Robert J. Coyle

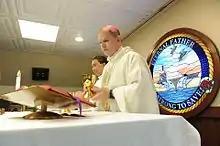
Bishop Coyle celebrating mass aboard the aircraft carrier USS "Theodore Roosevelt"

Robert Joseph Coyle (born September 23, 1964) is an American prelate of the Roman Catholic Church who has been serving as auxiliary bishop of the Diocese of Rockville Centre in New York since 2018. He previously served as an auxiliary bishop of the Archdiocese for the Military Services, USA from 2013 to 2018